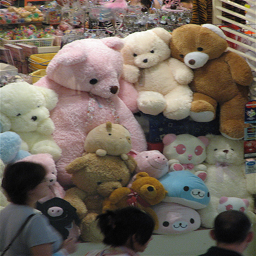
A woman looking at a collection of stuff animals.
some teddy bears are huddled together while three people stand nearby.
A group of people walking past a large display of toy stuffed animals.
A family of teddy bears sitting next to each other.
A few people walking next to a large group of stuffed bears.